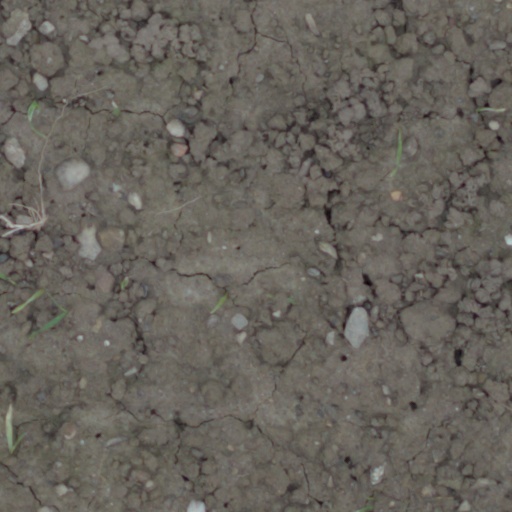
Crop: wheat